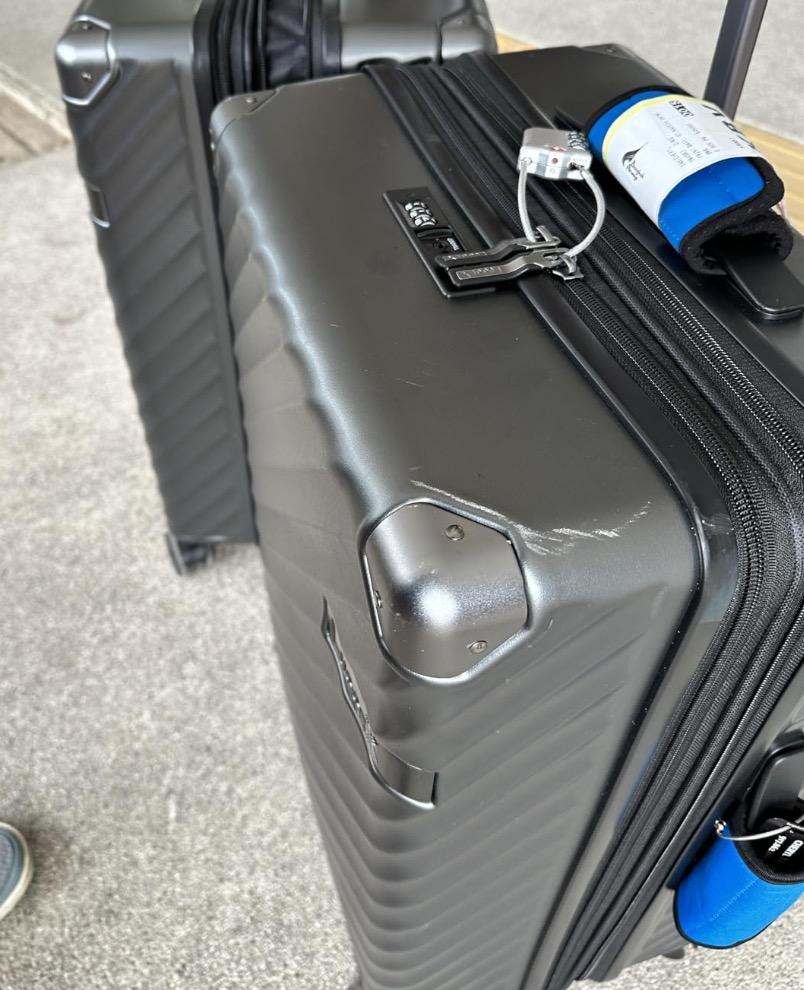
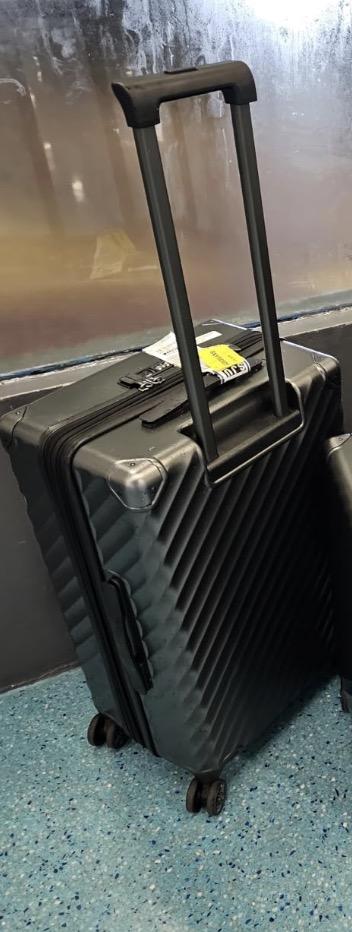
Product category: misc
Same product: yes